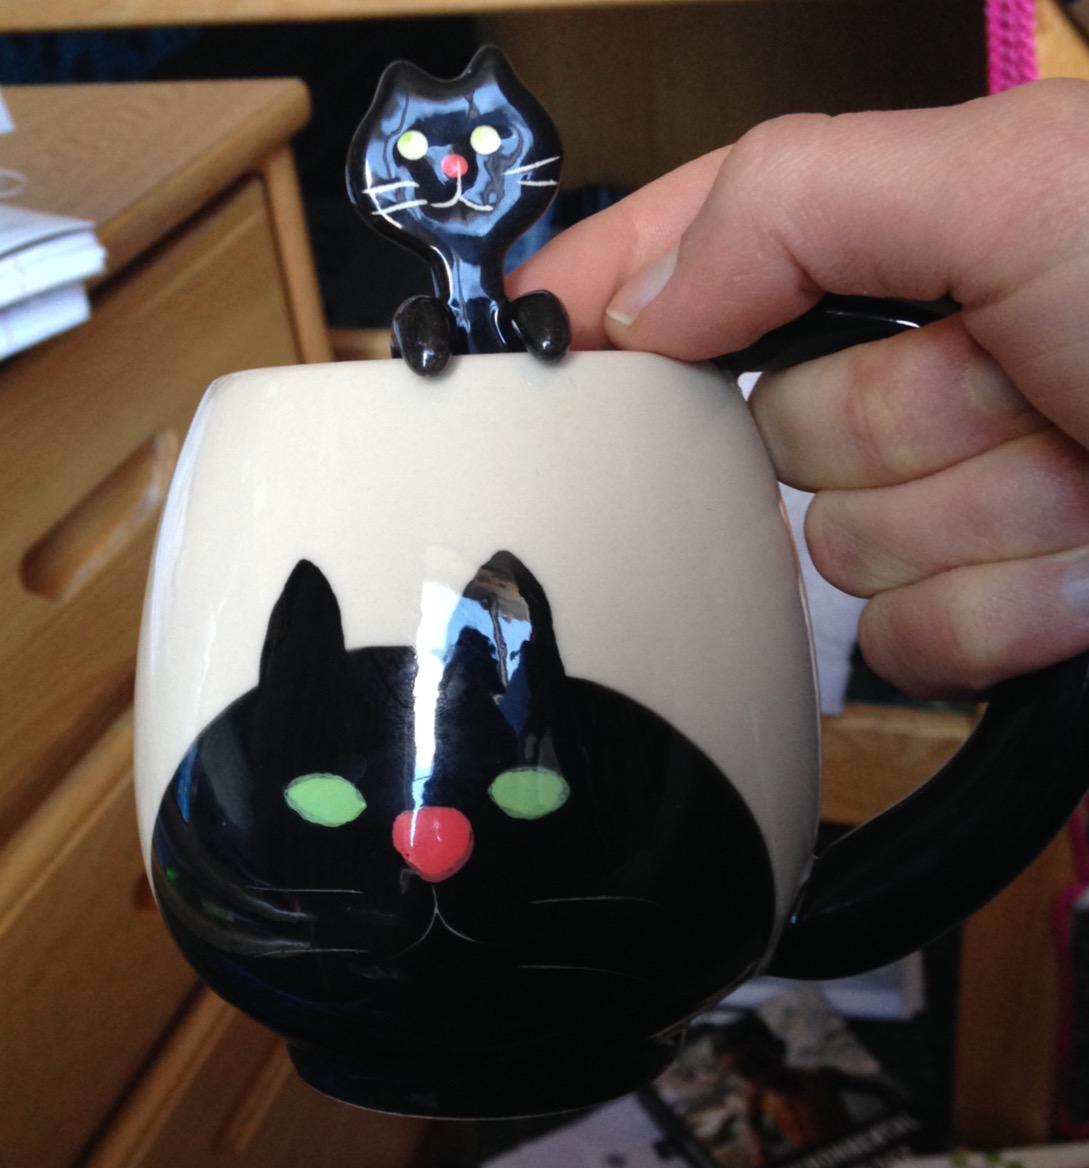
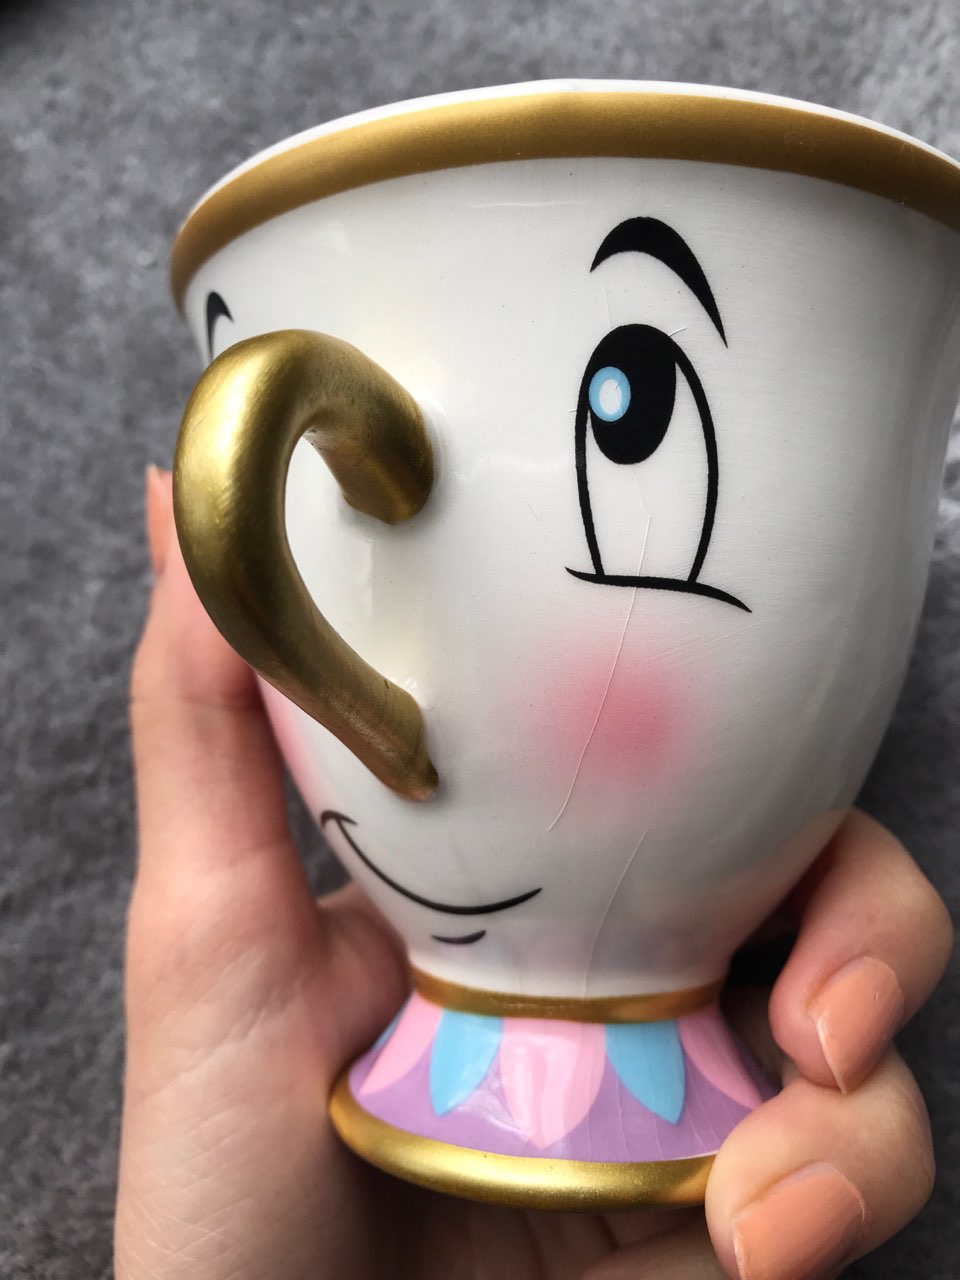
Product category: items_mug
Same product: no